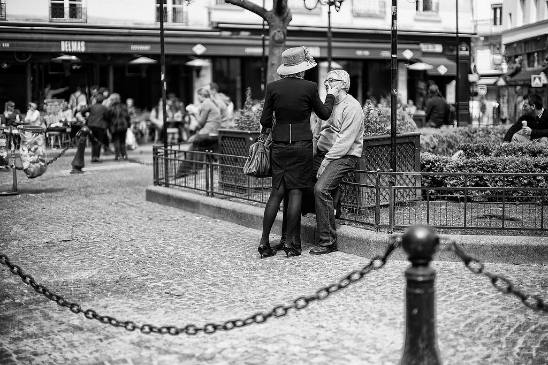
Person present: Yes